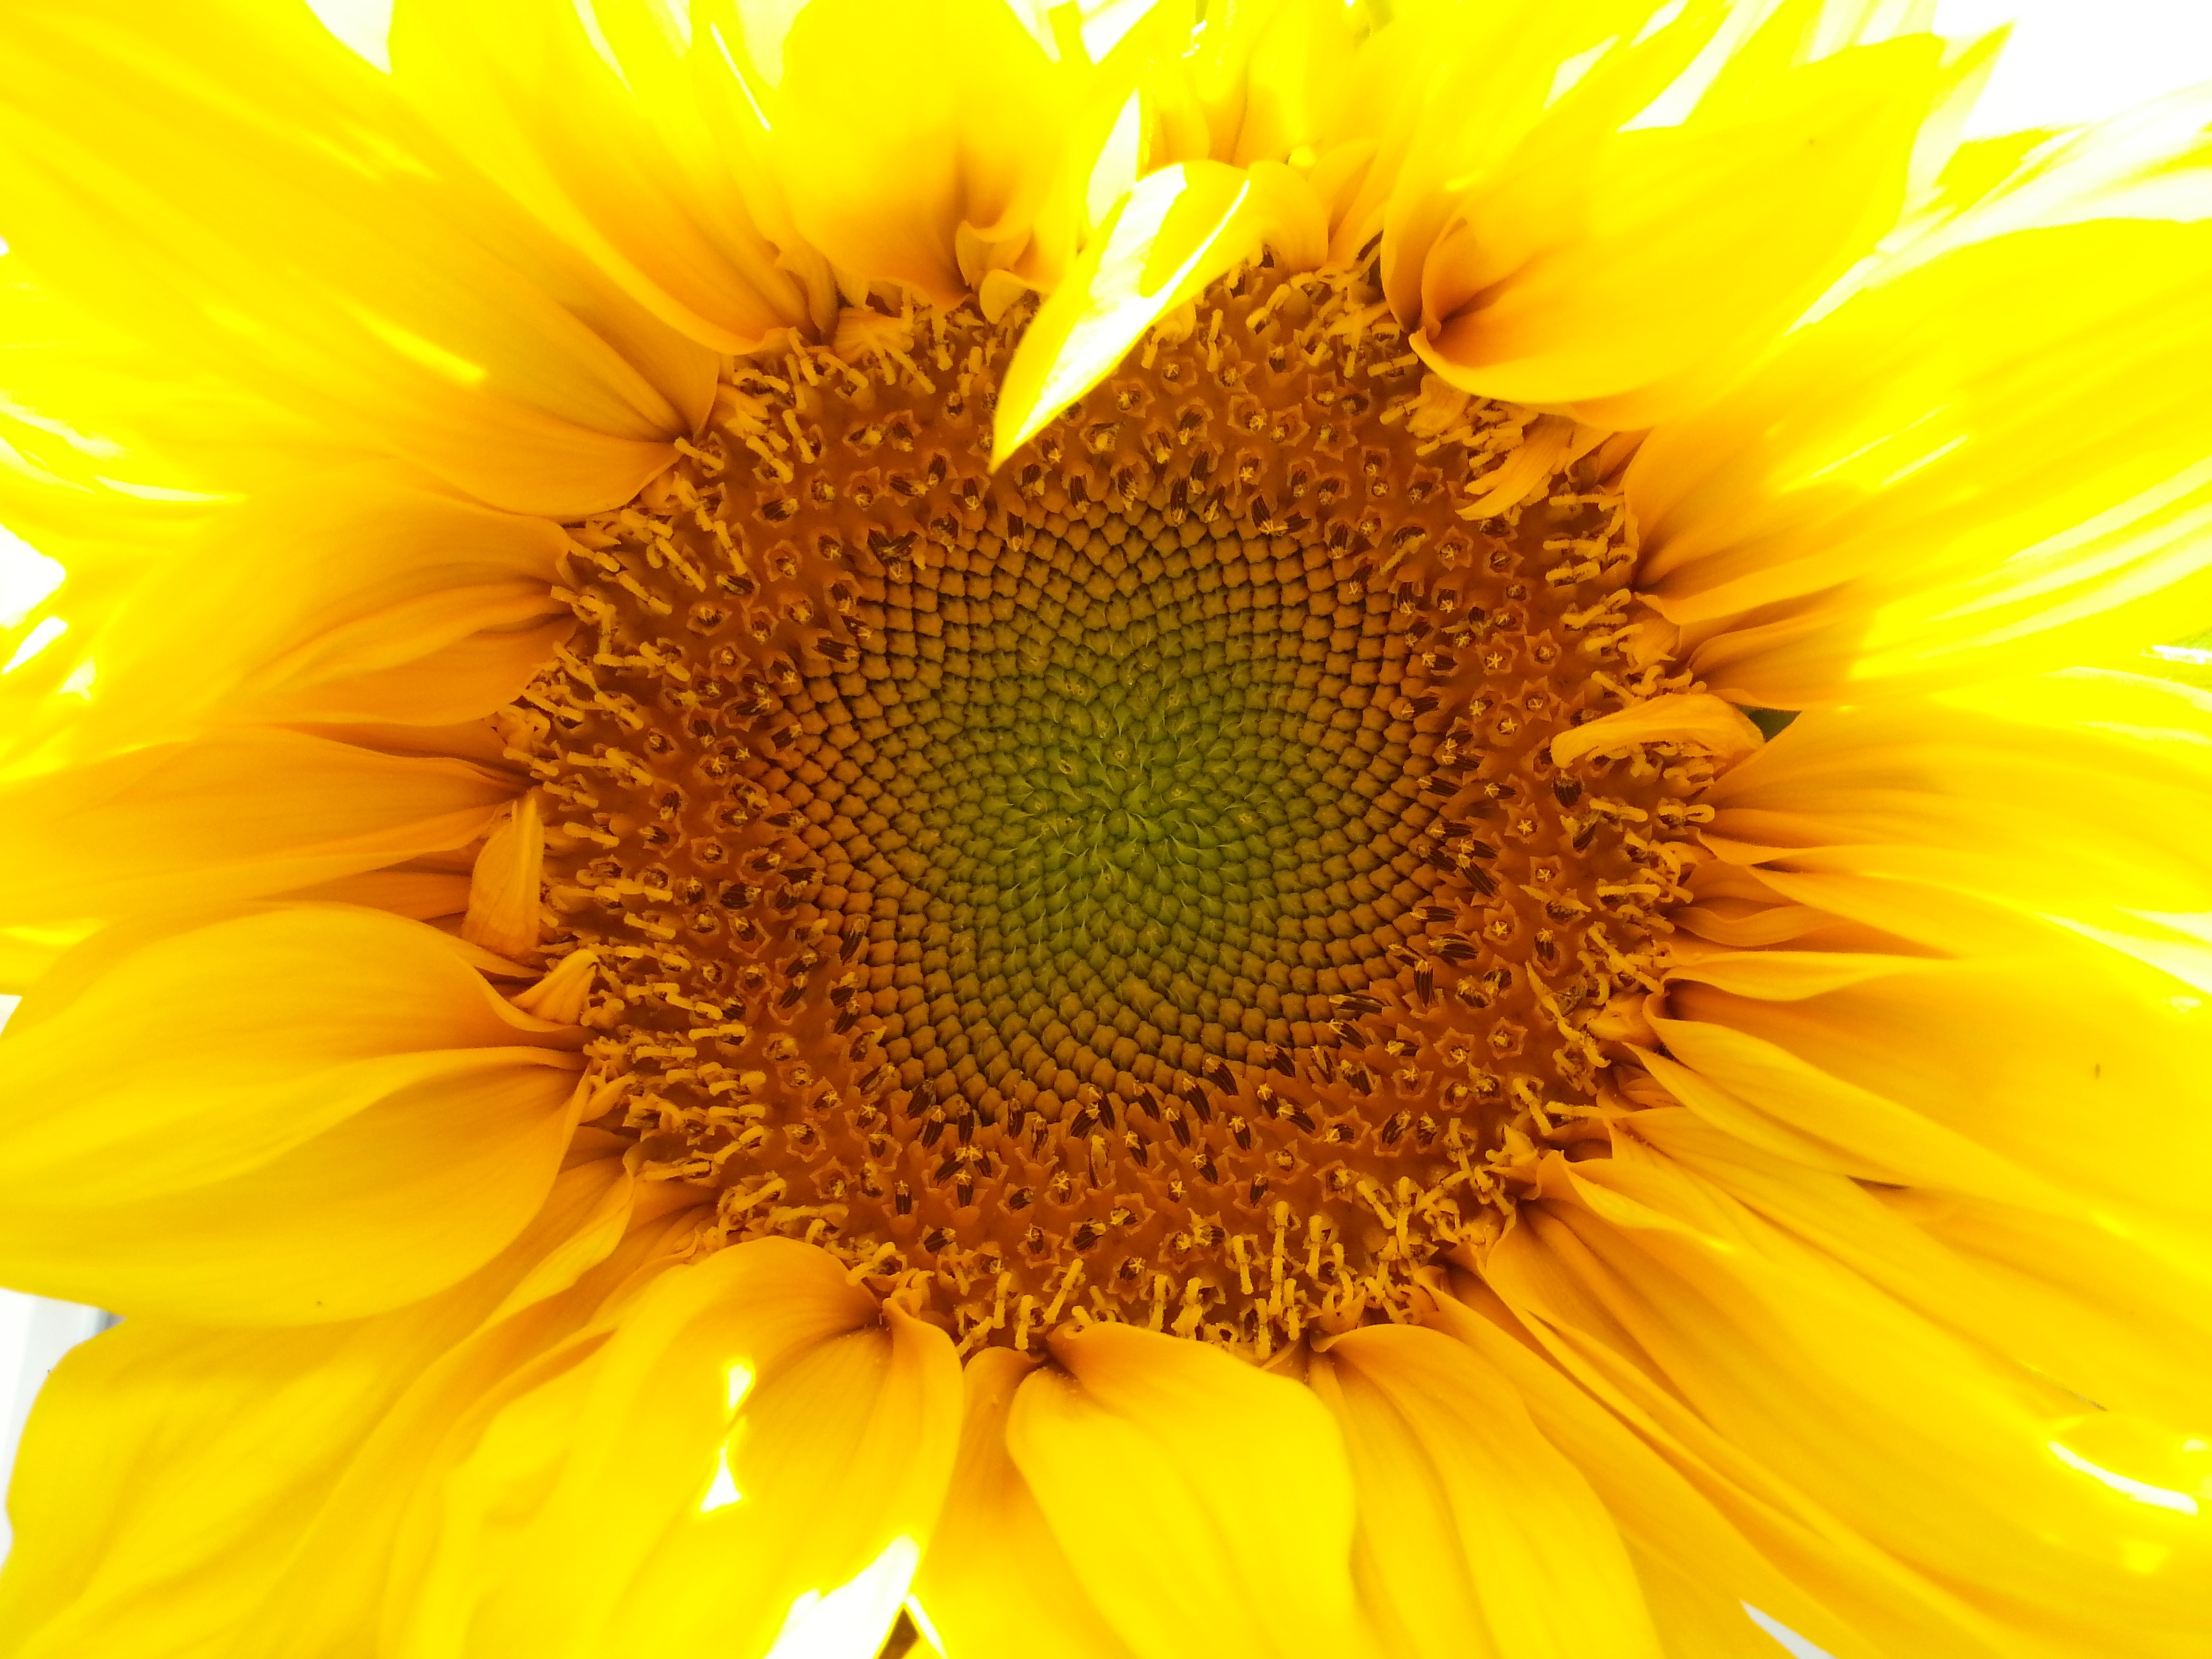
mobile, nature, plant, flower, petal, produce, yellow, flora, sunflower, close up, vegetarian food, macro photography, flowering plant, daisy family, sunflower seed, plant stem, land plant